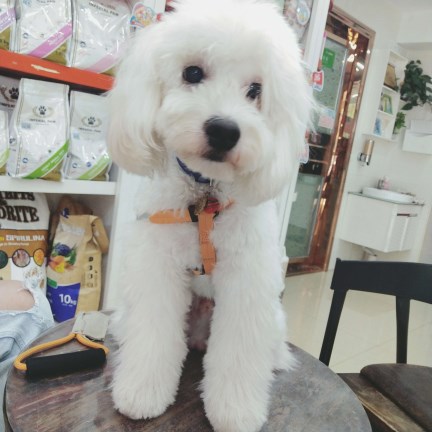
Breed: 3083-n000117-Bichon_Frise